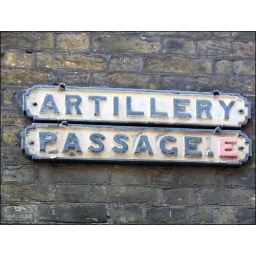
The gunners from the Tower used to test their artillery in a field here.I love these old street signs!